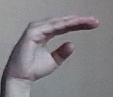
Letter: jeem